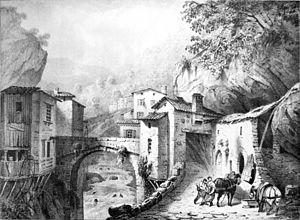
Pont-en-Royans (Isère) ATTENTION
Pont-en-Royans est une commune française située dans le département de l'Isère en région Auvergne-Rhône-Alpes.